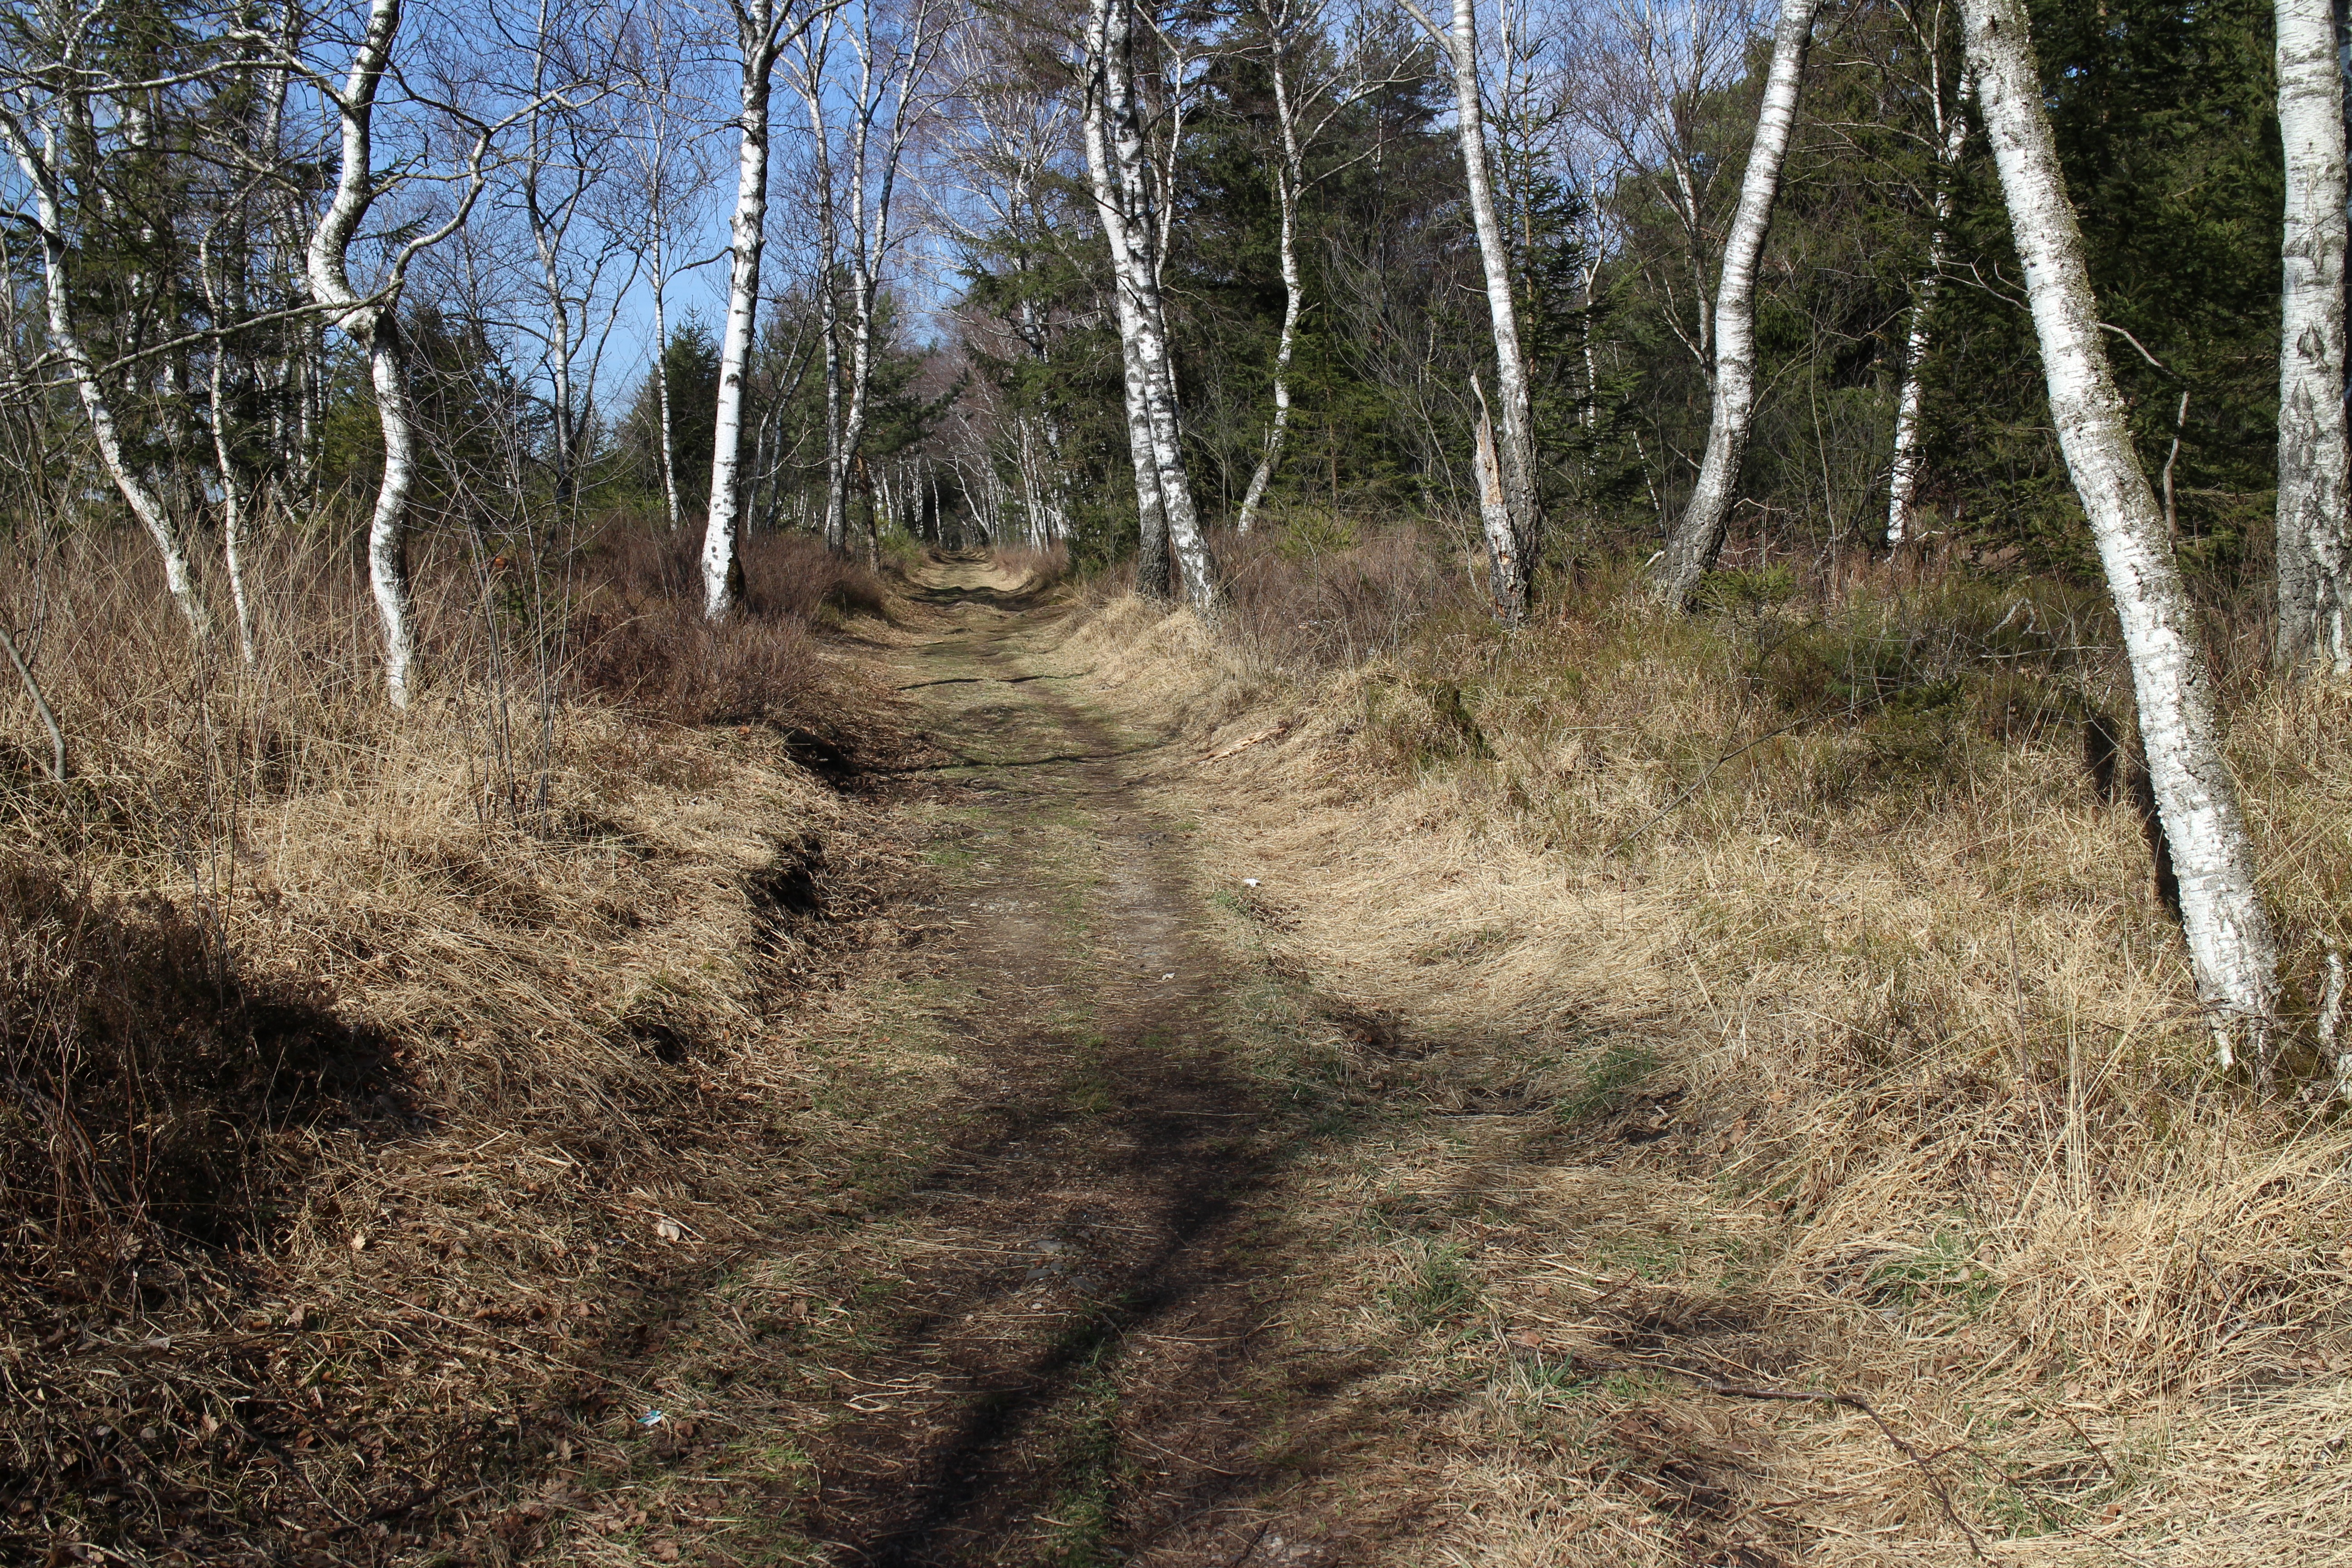
tree, forest, path, wilderness, hiking, trail, birch, soil, ridge, wetland, woodland, habitat, away, ecosystem, migratory path, biome, natural environment, woody plant, temperate coniferous forest